Geneforge (video game)

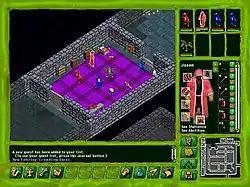
A Shaper explores one of the game's dungeons with his creations

The player begins as an initiate of a powerful sect of magicians, the Shapers. Members of the sect create living beings from the magical essence within themselves. Apprentices are sent to academies to learn the art of shaping and the player's character has been accepted to do so. The player departs on a voyage to the academy aboard a specially modified Drayk, a dragon-like Shaper Creation. During the journey, the Shaper passes a group of islands, one of which is recognized as the Barred Sucia Island. Locations Barred by the Shapers are closed to both the sect and outsiders alike, meaning a catastrophe has occurred or something very valuable is located there. As the Shaper examines Sucia, lost in thought, the craft is attacked and mortally wounded by an unidentified sailing ship. After igniting the vessel's sails with a fireball, the craft deposits the Shaper on an abandoned dockside before dying. The player is now stranded on Sucia Island and must find a way to leave.